Luis N. Morones

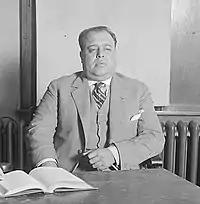
Luis N. Morones

Luis Morones Negrete (1890 – 1964), also known as Luis Napoleón Morones, was a participant in the Mexican revolution, a Mexican major union leader, and government official. He was a controversial politician who experienced a rapid rise to prominence from modest roots and made strategic alliances. He served as Secretary General of the Regional Confederation of Mexican Workers ("Confederación Regional Obrera Mexicana", CROM) and as secretary of economy under President Plutarco Elías Calles, 1924-1928. He is considered the "most important union leader of the 1920s"...and undoubtedly an influential figure in Mexico's post-Revolutionary reconstruction." He was criticized for accepting a position in the national government while heading a labor union, an obvious conflict of interest. He was known for his unseemly displays of great wealth. He fell from power following the successful 1928 presidential run by Alvaro Obregon, who was assassinated before being inaugurated.